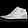
Label: Ankle boot